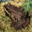
Label: frog